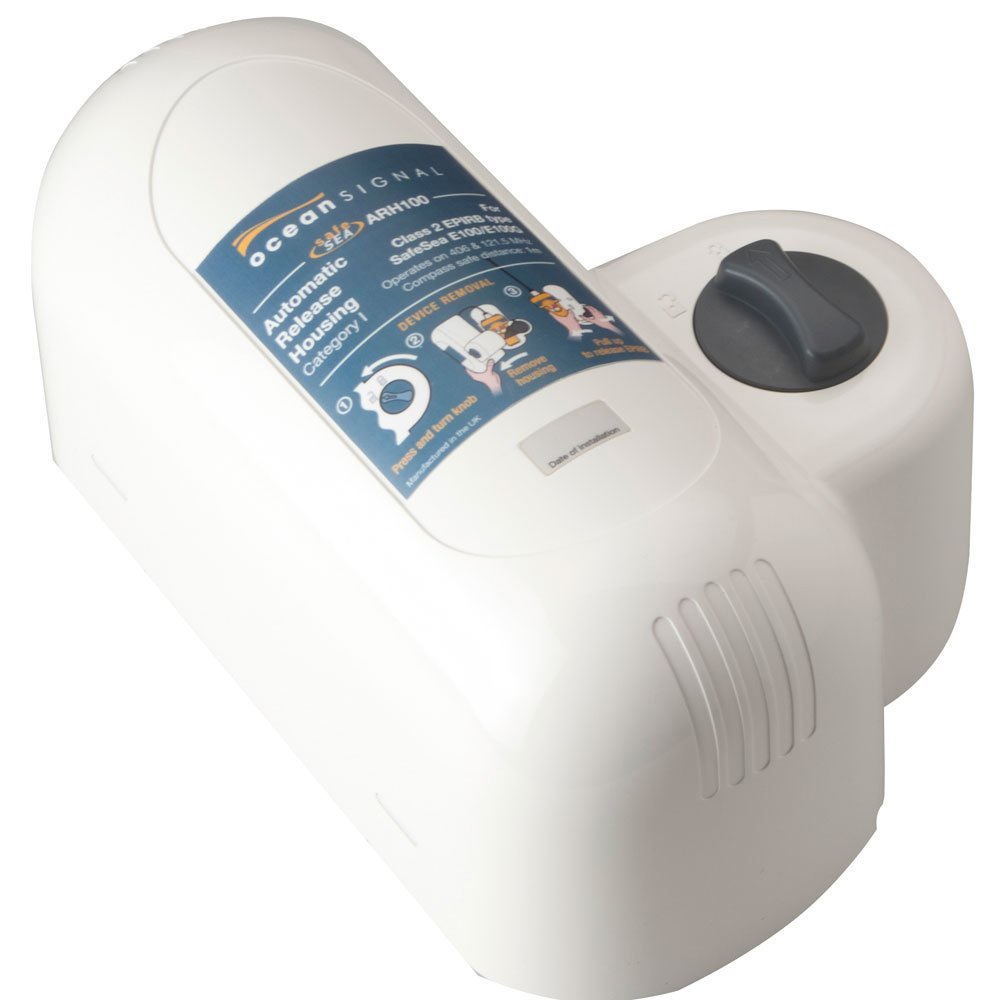
Ocean Signal ARH100 Automatic Hydostatic Release Housing
ARH100 Automatic Hydrostatic Release Housing The ARH100 is manufactured in a durable and highly UV stable plastic and provide excellent protection of the unit until it is required. ARH100 automatic release housing, containing a hydrostatic release mechanism which automatically deploys the EPIRB if the vessel is sinking Note: IMO regulations require an automatic release housing to be provided for mandatory fitted EPIRB's. WARNING: This product can expose you to chemicals including di(2-ethylhexyl)phthalate (dehp) which is known to the State of California to cause cancer, birth defects or other reproductive harm. For more information go to P65Warnings.ca.gov . Specifications: Frequency: 406 MHz Box Dimensions: 6"H x 8"W x 12"L WT: 3.2 lbs UPC: 5060266110085
Brand: CWR
Category: Vehicles & Parts > Vehicle Parts & Accessories > Vehicle Safety & Security > Watercraft Safety Equipment > Distress Beacons and EPIRBs